London Roller Derby

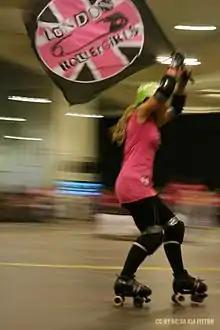
Kamikaze Kitten rolling out with the LRG flag

7 September 2007: "The Great Rock n' Rollerderby Swindle"; first UK Roller Derby bout, intra-league bout; Team Pink 77 v Team Black 100.